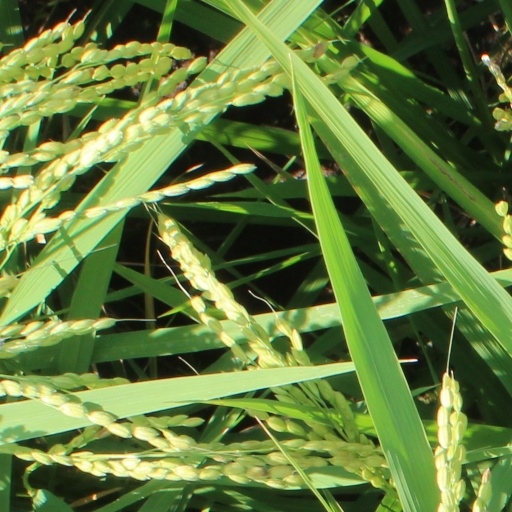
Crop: rice